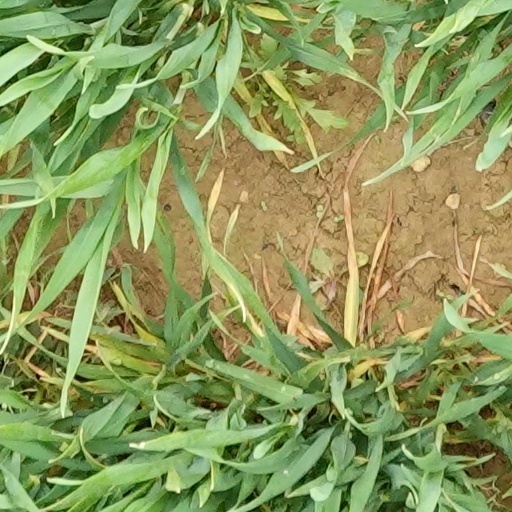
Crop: wheat